ABC Cinemas

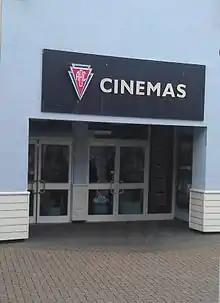
The Old ABC Cinema at Butlins Bognor Regis, West Sussex. Replaced by Character Theatre and Discovery Studio in 2013.

ABC Cinemas was established in 1927 by solicitor John Maxwell by merging three smaller Scottish cinema circuits. It became a wholly owned cinema subsidiary of British International Pictures when it was merged with the production arm of British National Pictures Studios, which had been formed by Maxwell in 1926.